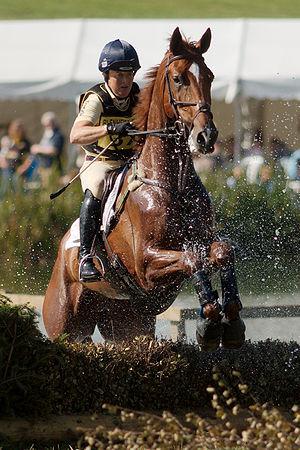
Pippa Funnell est une cavalière britannique spécialisée dans le concours complet d'équitation, médaillée de bronze en individuel et d'argent par équipe aux Jeux olympiques de 2004. Elle est membre de l'Ordre de l'Empire britannique. Elle est la première à avoir réalisé le grand chelem en 2003, performance qui n'a pu être réitérée qu'en 2016 par Michael Jung.